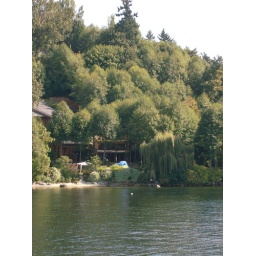
Bill Gates' house. apparently 80% of the house is actually in the hill